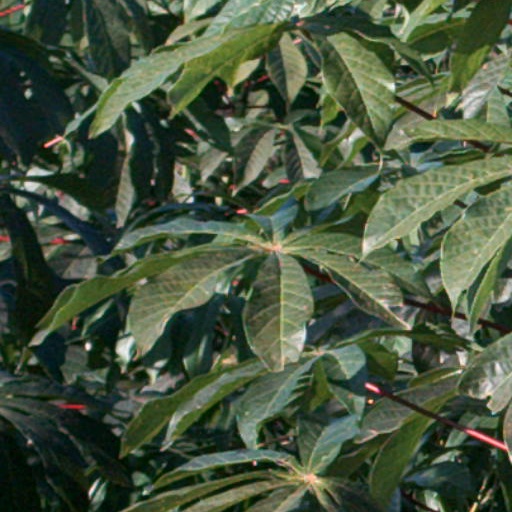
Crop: cassava